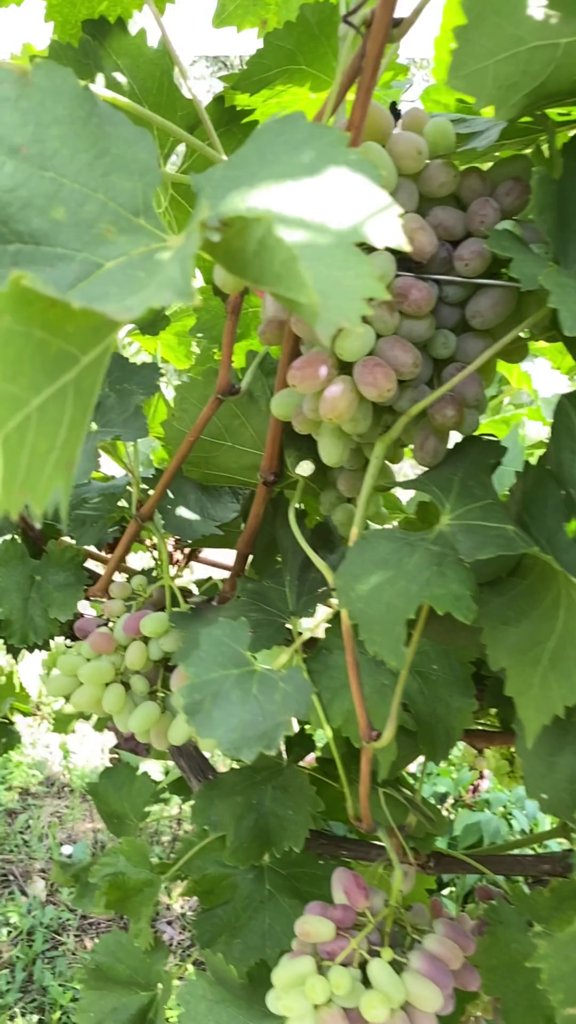
Berries visible: 139
Grape clusters: 4